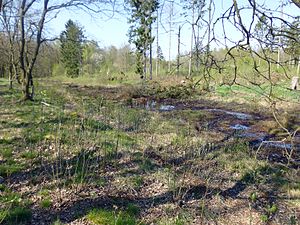
Christian III's kanal
Rester af kanalen set mod vest
Christian IIIs kanal er en 5.400 m lang og 4-5 m bred kanal, der forbinder den opstemmede Nørreå med voldgravene omkring Randers. Kanalen tager sin begyndelse ved Fladbro vest for Randers
Christian IIIs kanal var en 5.400 m lang og 4-5 m bred kanal, der i 15- 1600-tallet forbandt den dengang opstemmede Nørreå, med voldgravene omkring Randers. Kanalen tager sin begyndelse ved Fladbro vest for Randers. Kanalen er i dag tørlagt, selv om bunden ligger ca. 1 m under terrænniveau. Kanalen blev anlagt kort efter Grevens Fejde i 1534-36, hvor man havde oplevet, at befæstningen af Randers ikke var tilfredsstillende, – mest fordi voldgravene blev forsynet fra kilder og småbække nord for byen, som ikke gav tilstrækkeligt vand. Kanalen skulle derfor sikre, at voldgravene altid stod vandfyldte.